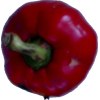
Label: red_pepper